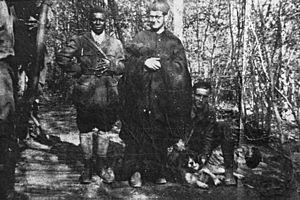
Addi Ba au maquis en compagnie de deux réfractaires, Andre Munier et Paul Henrion, dans le maquis de la Délivrance au printemps, 1943.
Addi Bâ Mamadou né à Pelli-Foulayabé, commune de Bomboli dans le cercle de Mamou, en Guinée le 25 décembre 1916 et mort le 18 décembre 1943 à Épinal en France, et appelé par les Allemands le « terroriste noir » est une figure de la résistance française, membre du premier maquis des Vosges.